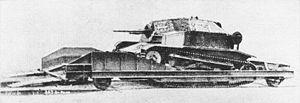
Le terme train blindé recouvre différentes utilisations du chemin de fer en temps de guerre.
Les TK et TKS sont des chenillettes polonaises de la Seconde Guerre mondiale. La TK est une chenillette créée sur la base de la chenillette Carden-Loyd ; la TKS est sa version améliorée.